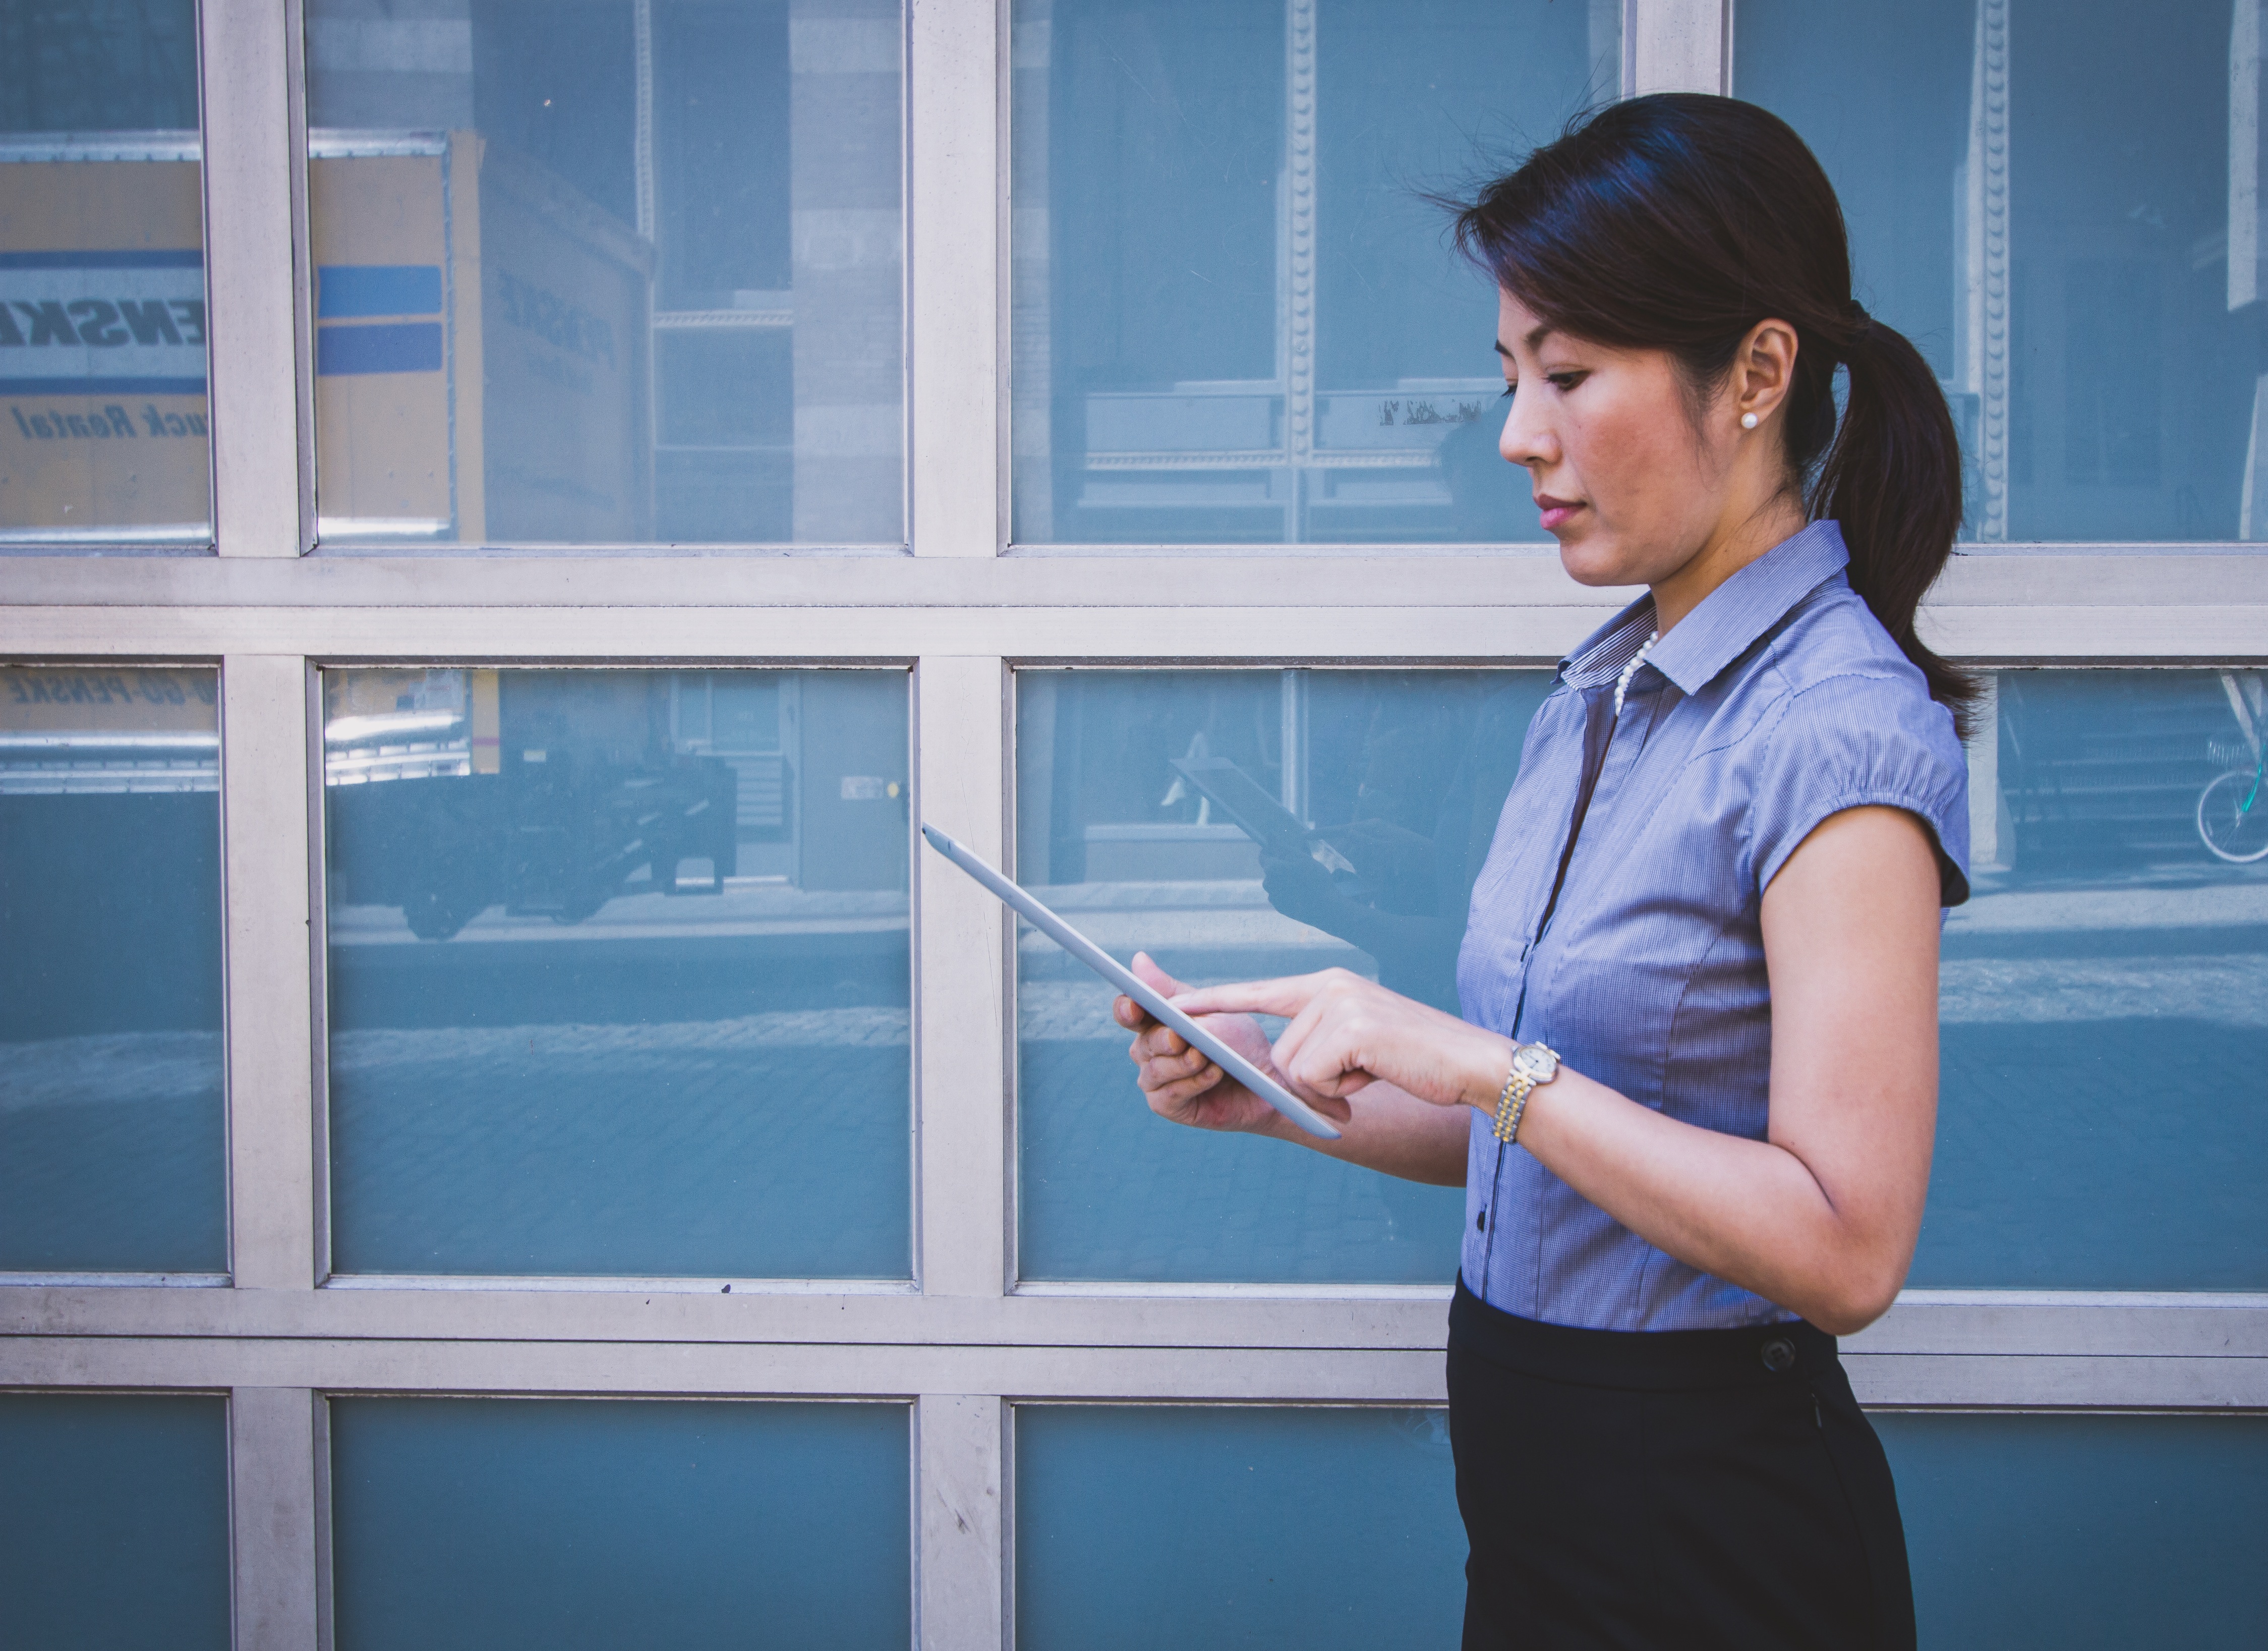
computer, mobile, working, person, woman, technology, window, female, asian, tablet, communication, fashion, blue, professional, business, device, interior design, adult, success, business woman, window covering